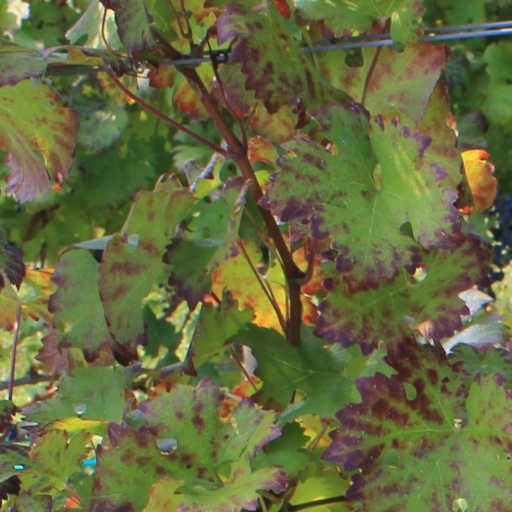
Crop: grape